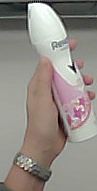
Product: rexona_spray